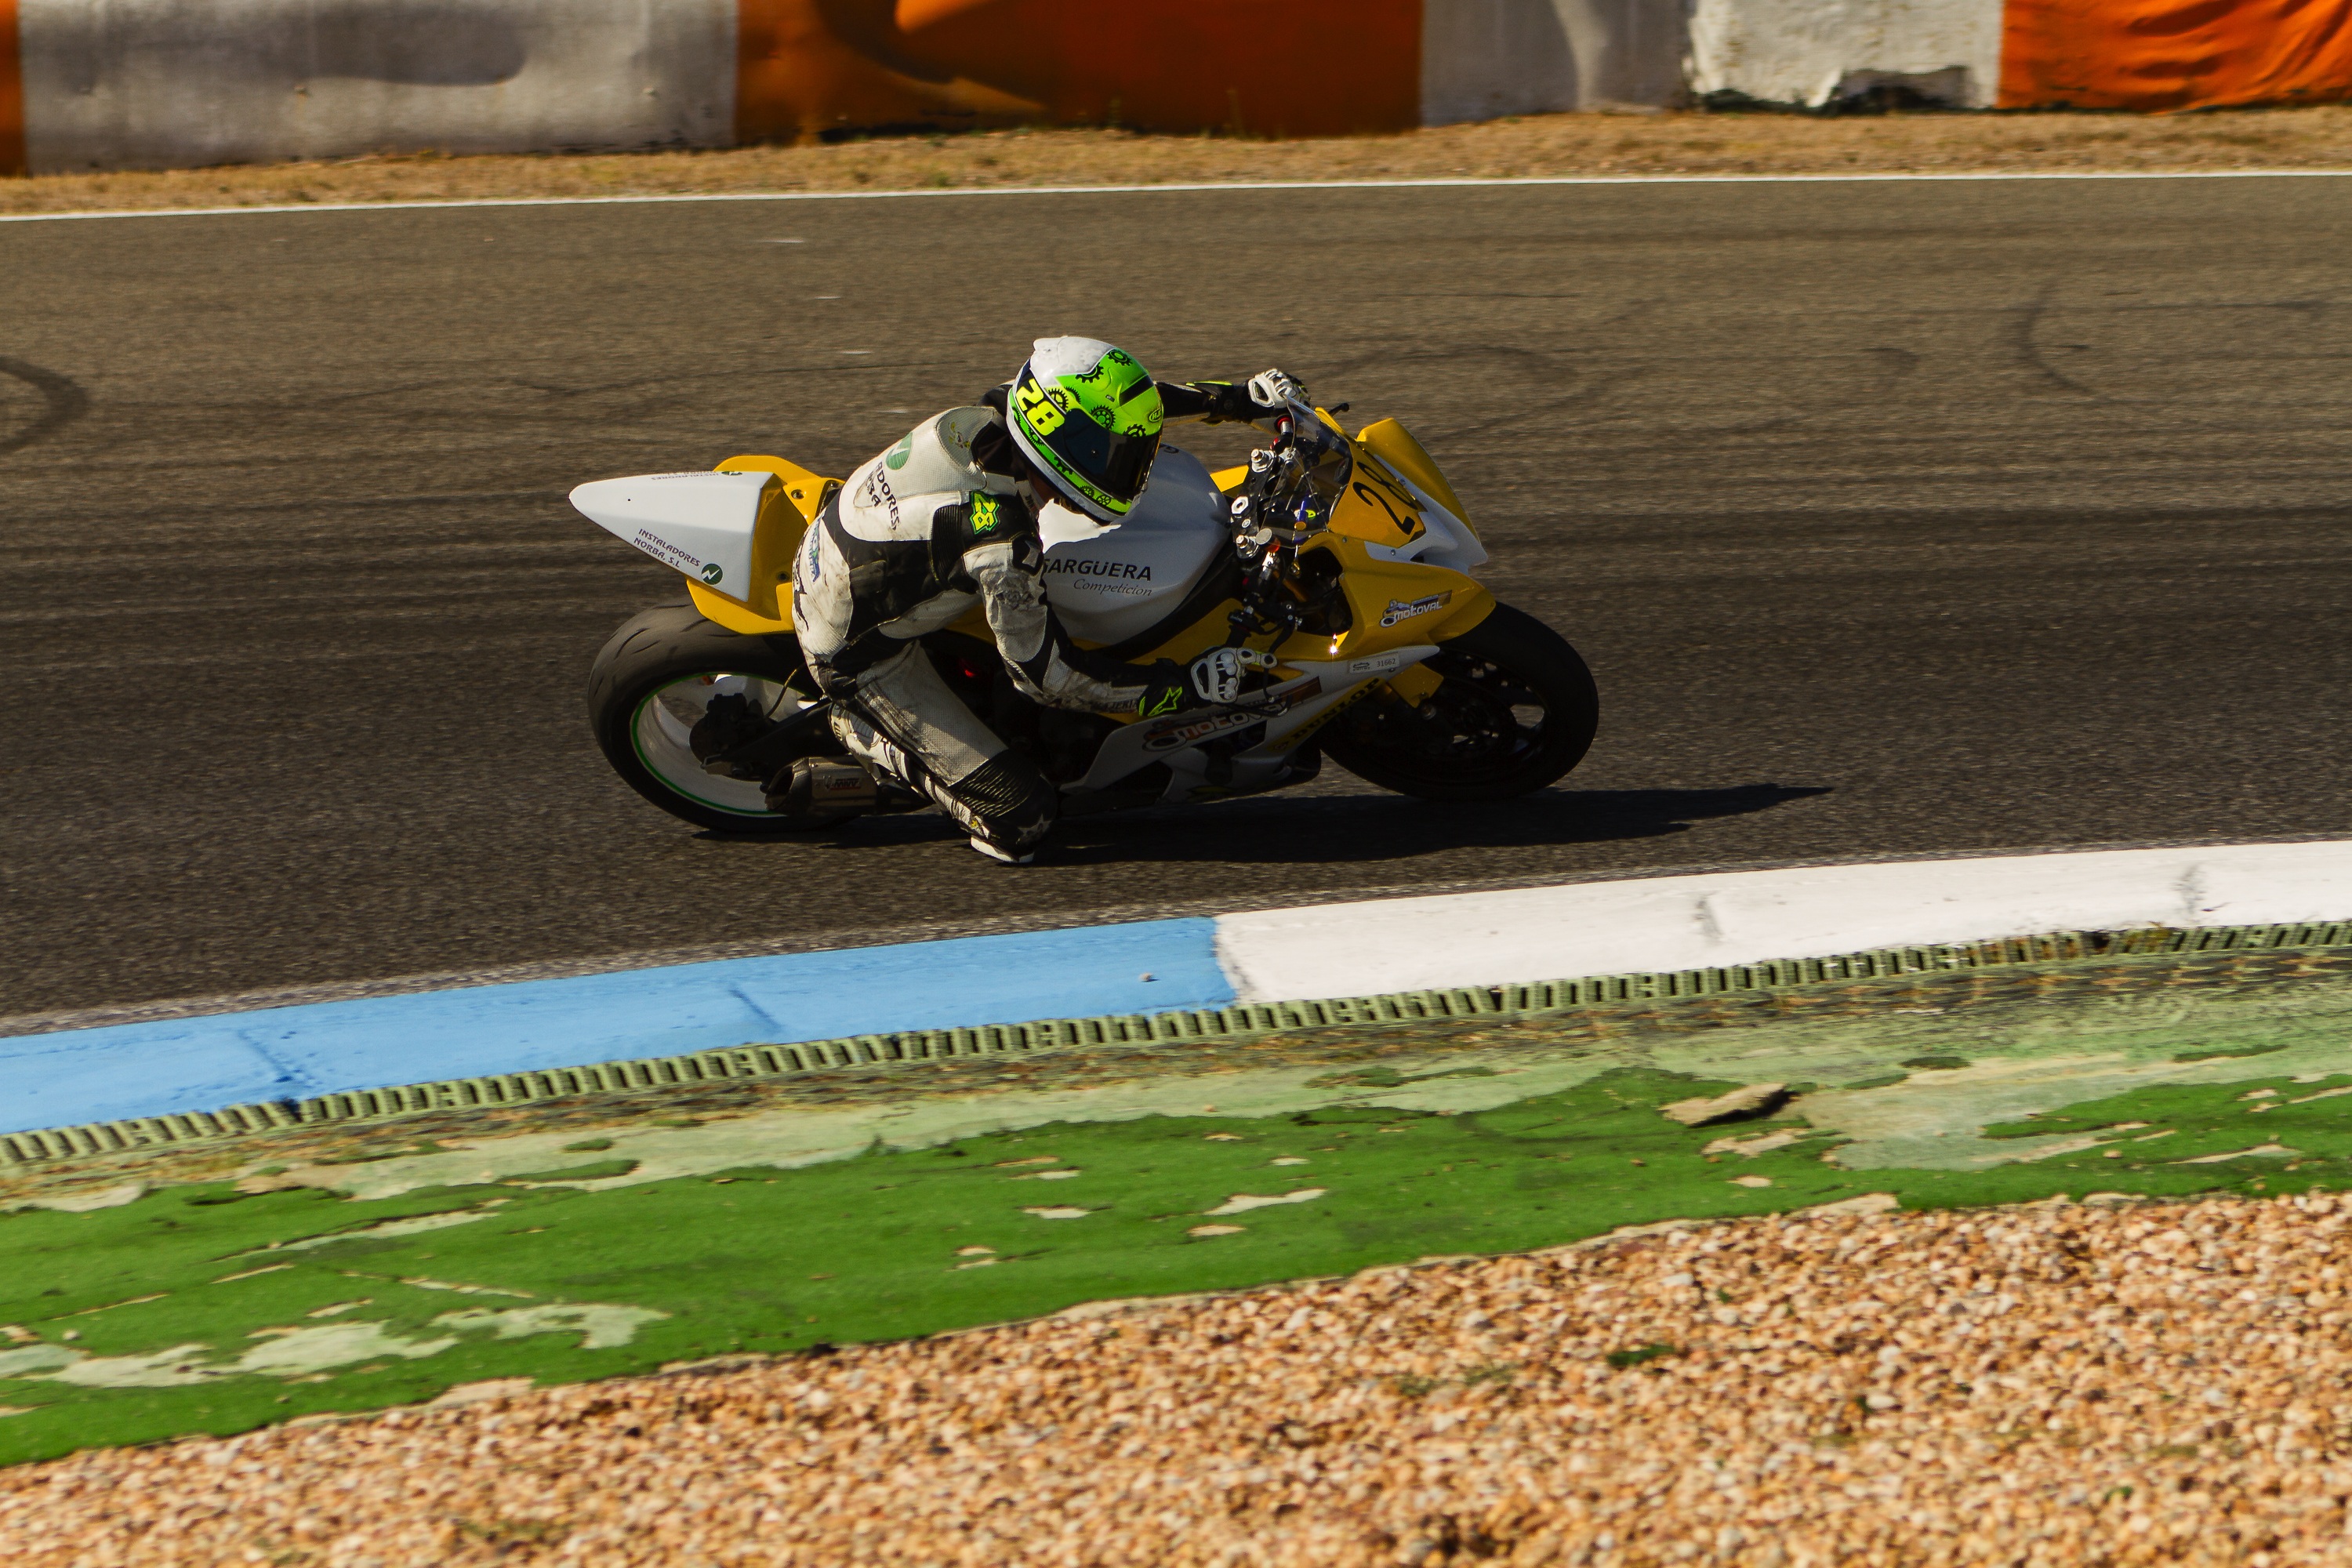
car, vehicle, motorcycle, soil, race, sports, racing, race track, motorsport, motorcycling, motorcycle racing, sport venue, motorcycle speedway, sbk, mota, suberbyke